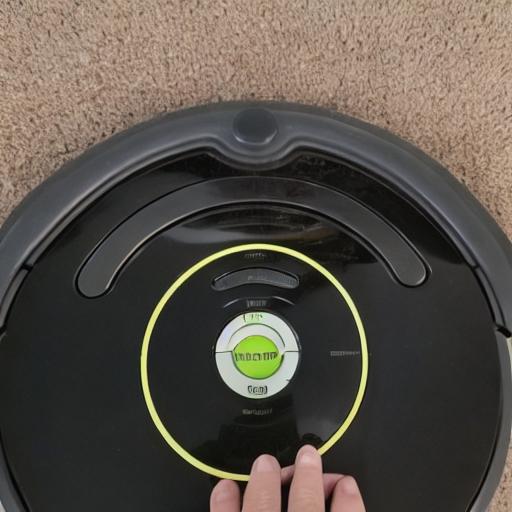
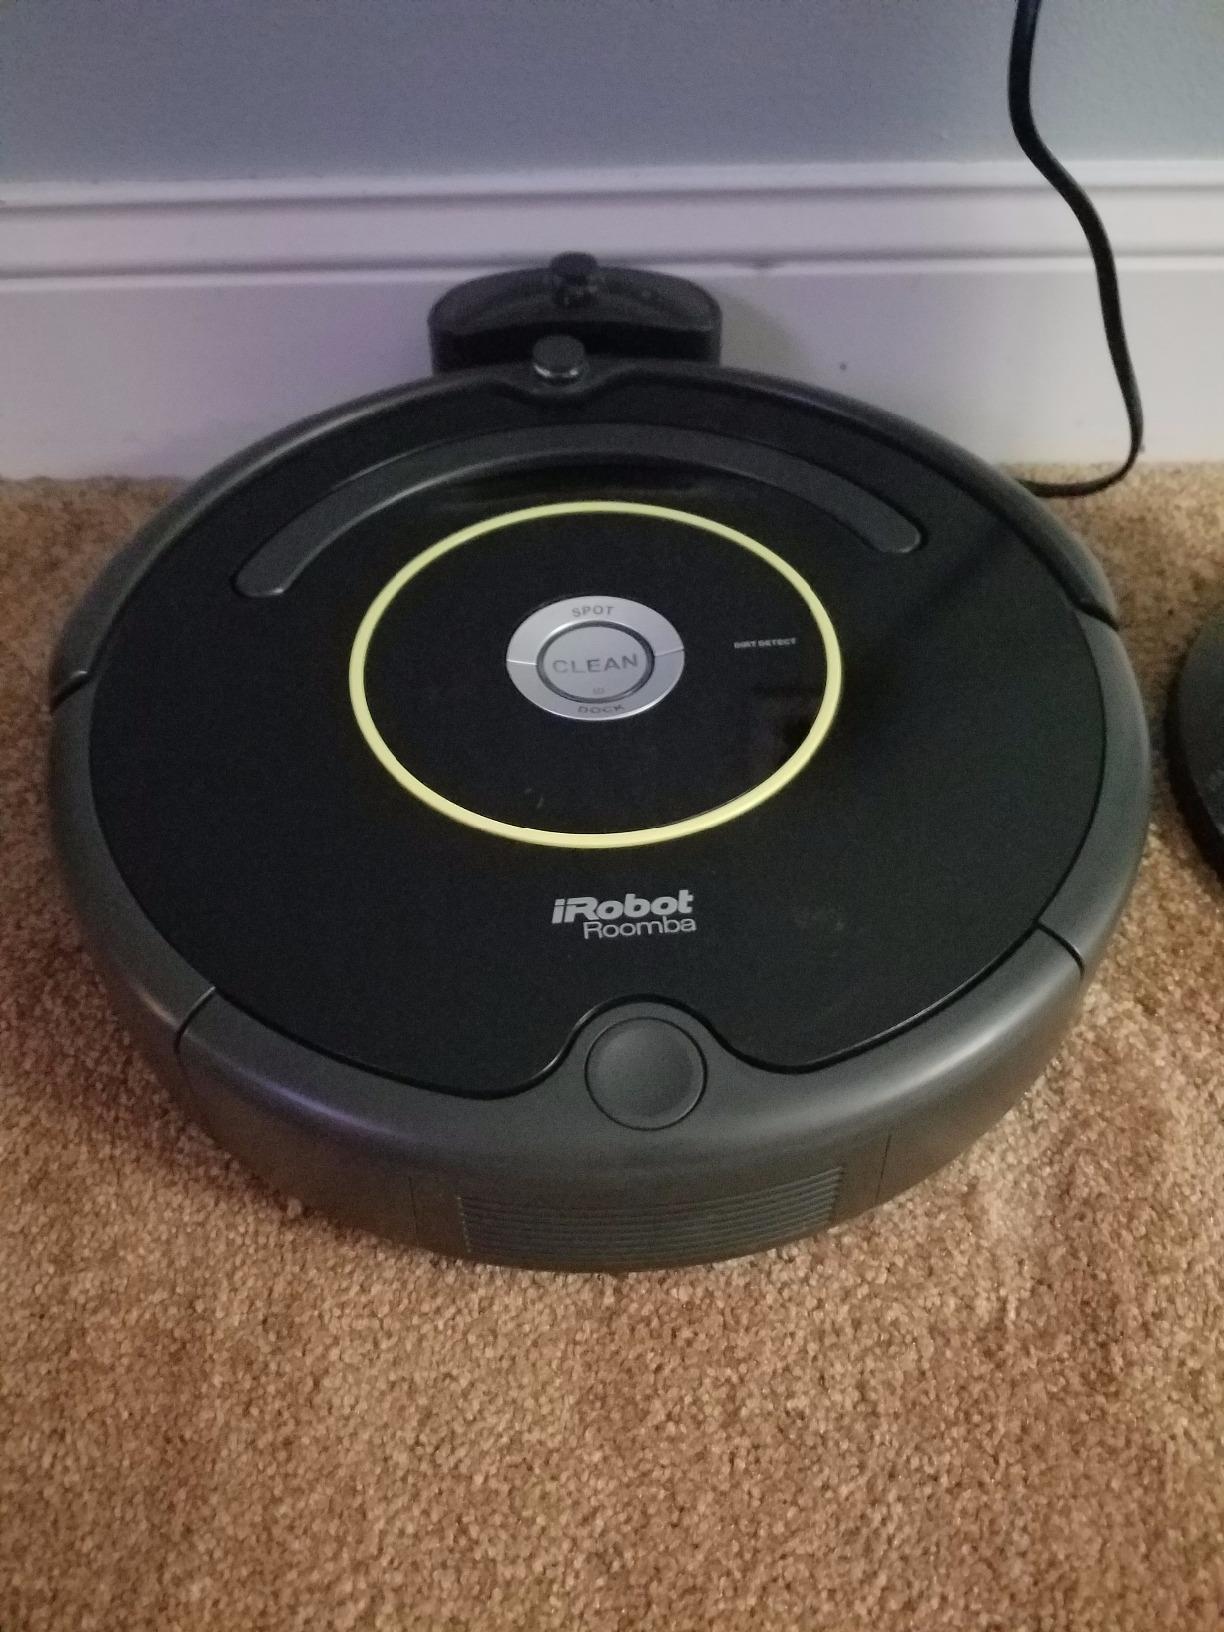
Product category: items_vacuum
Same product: no